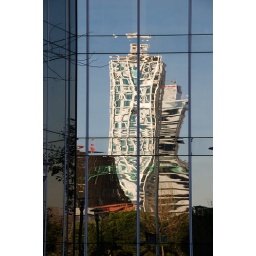
This is the Barcelona Port Olimpic skyscrapers reflection in a glass made building